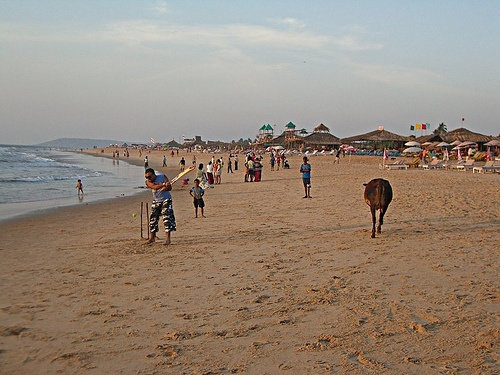
a bunch of people are out on a beach
A view of a beach with an animal running freely.
People are playing on the beach at dusk
Several people standing on a beach near the water.
An animal is walking along a beach crowded with people.